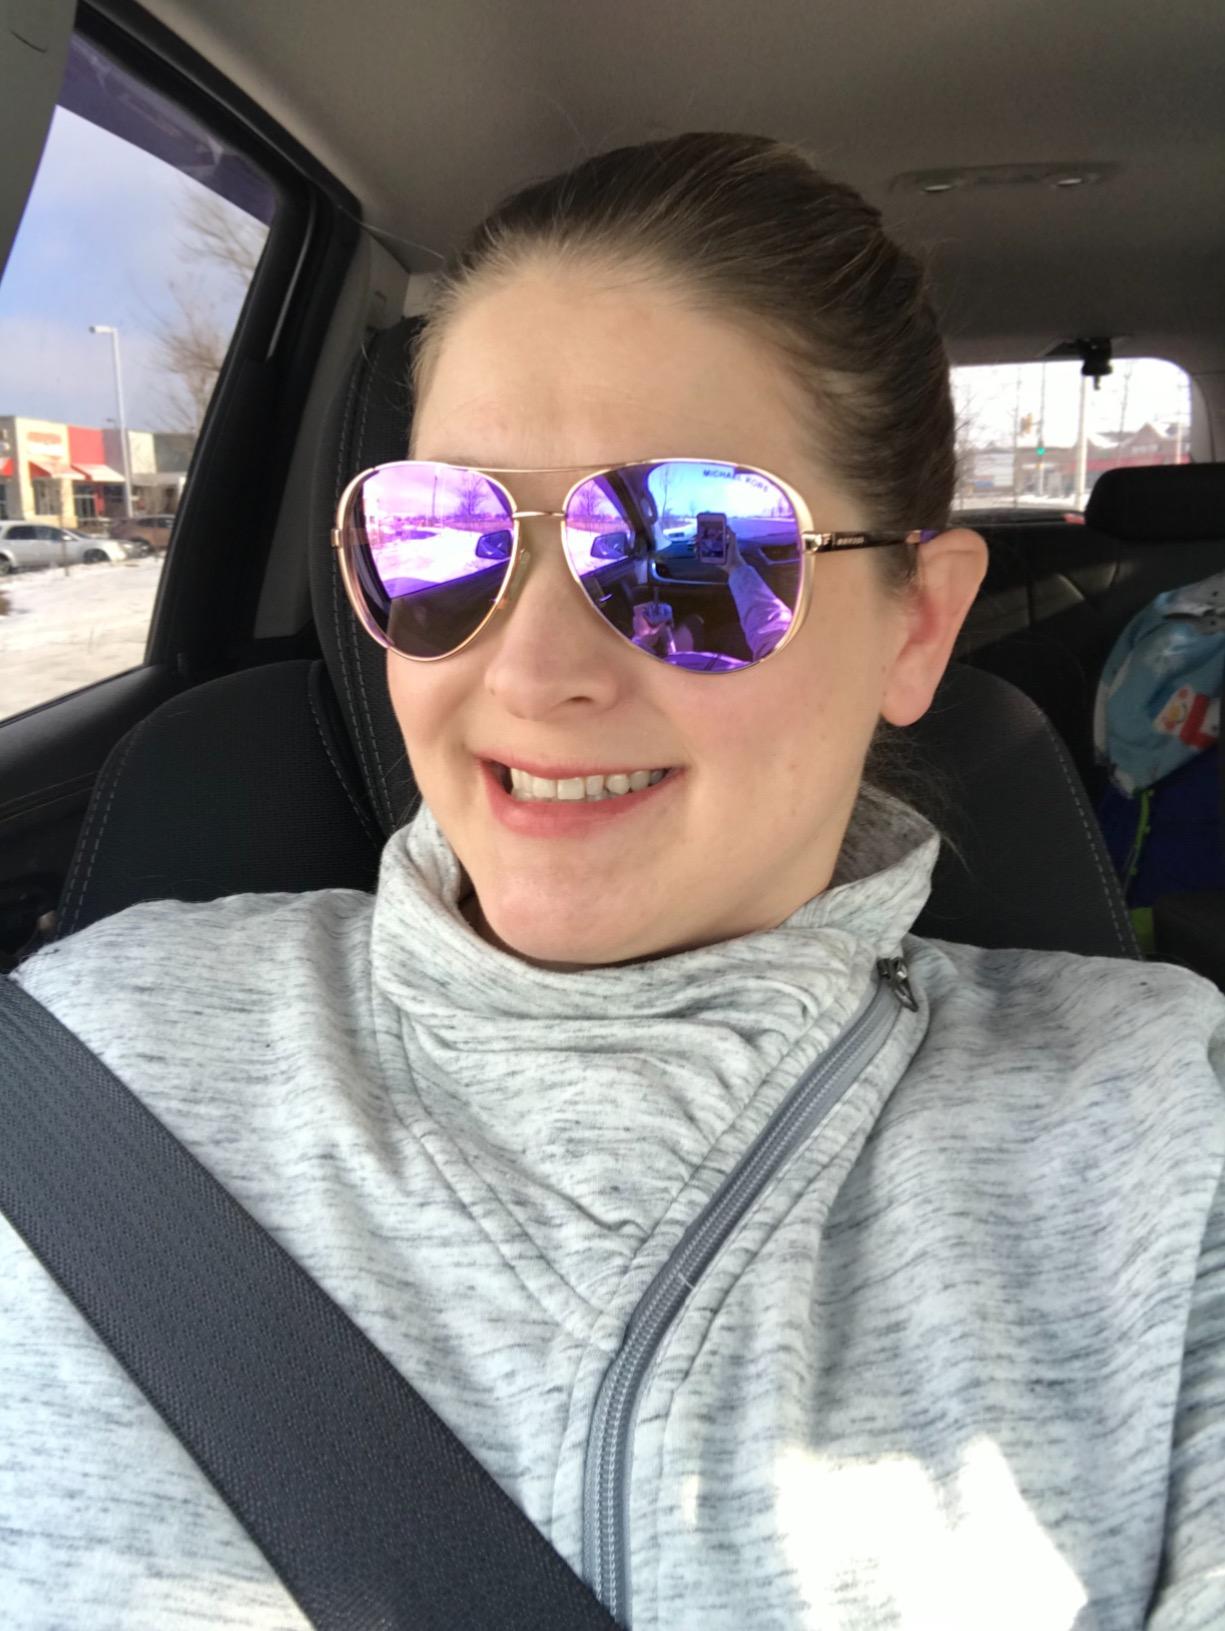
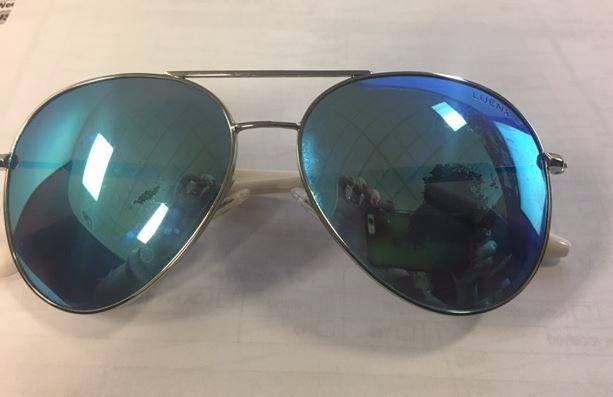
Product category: accessories_sunglasses
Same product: no